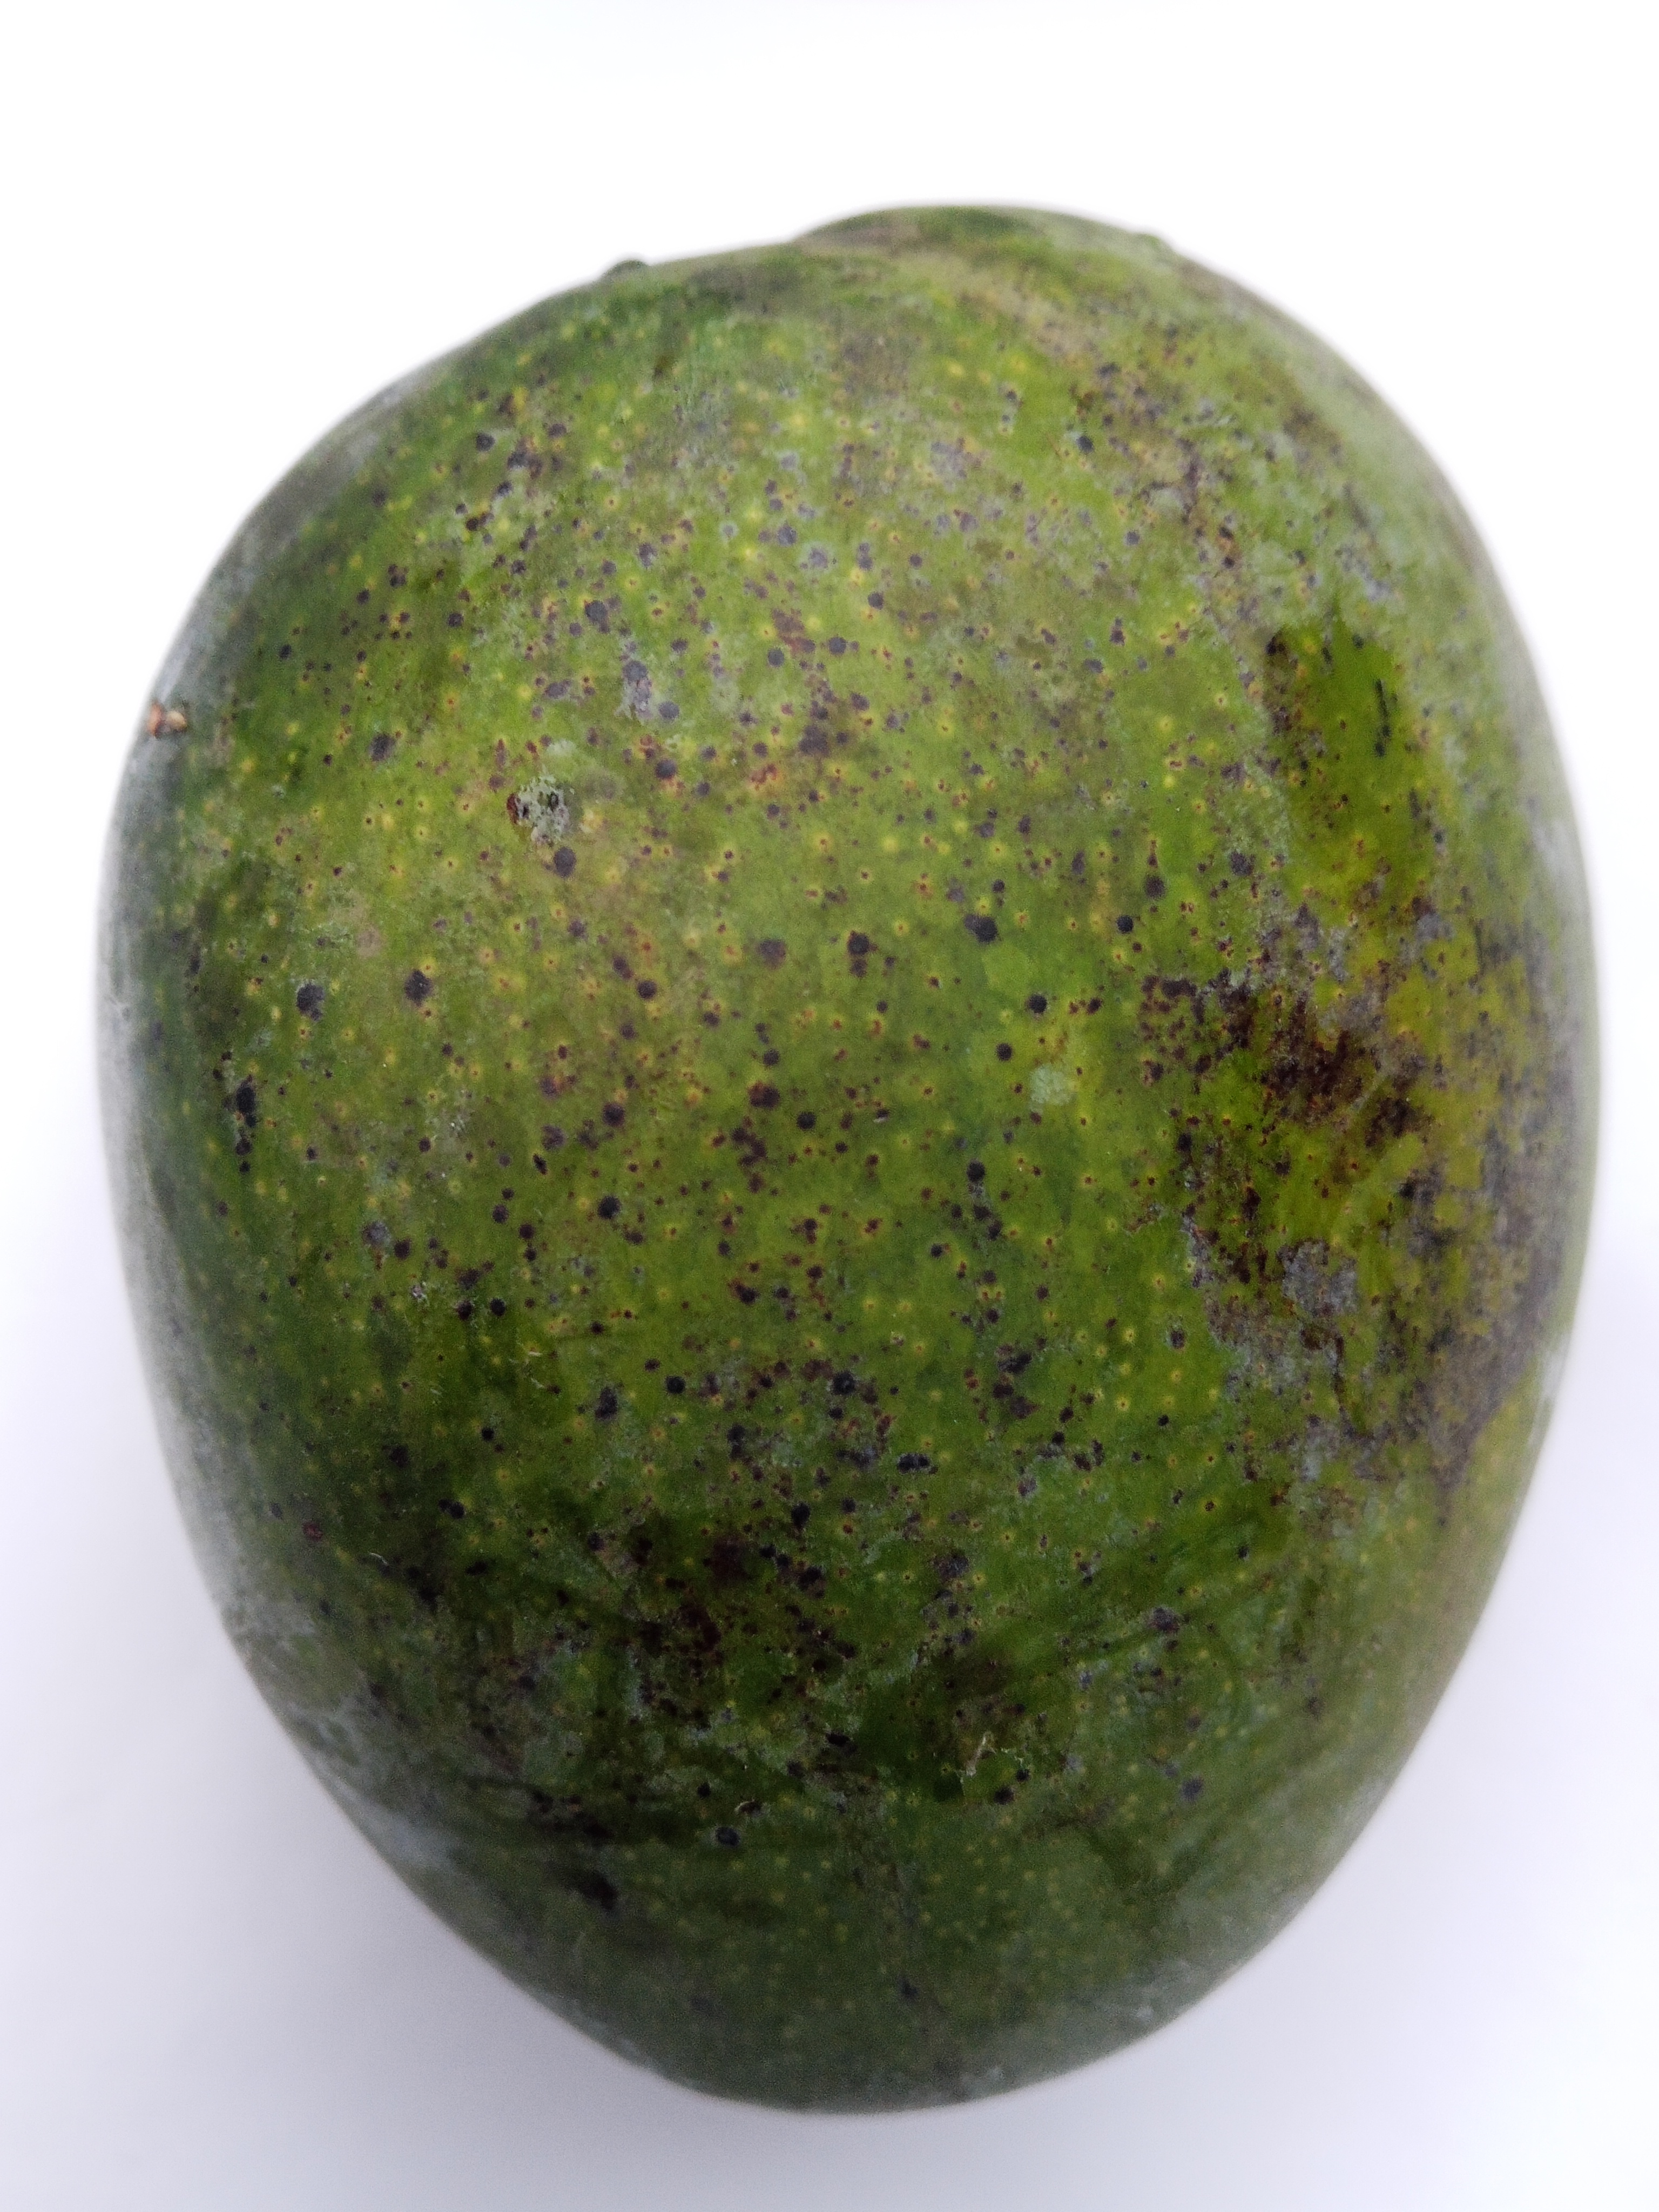
Mango variety: Bari 4